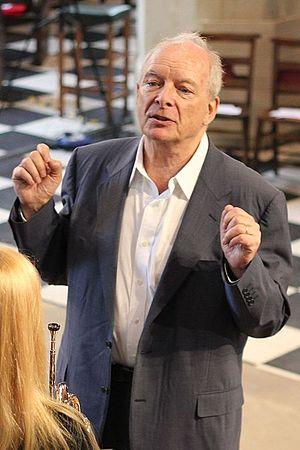
Christopher Hogwood, né le 10 septembre 1941 à Nottingham et mort le 24 septembre 2014 à Cambridge, est un claveciniste, chef d'orchestre, musicologue et homme de radio britannique. Il est un spécialiste reconnu de la musique baroque.